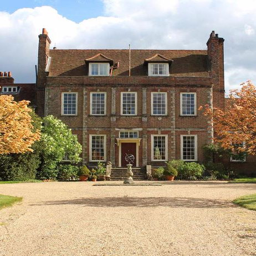
home from tv programme is for sale